Hampton Court Garden Festival

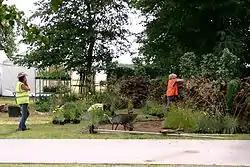
A stand under construction in 2008

The first RHS Hampton Court Show took place in 1993, with additional sponsorship from the "Daily Mail". The Show was a considerable success, and the following year was declared to be the best outdoor public event of 1994.